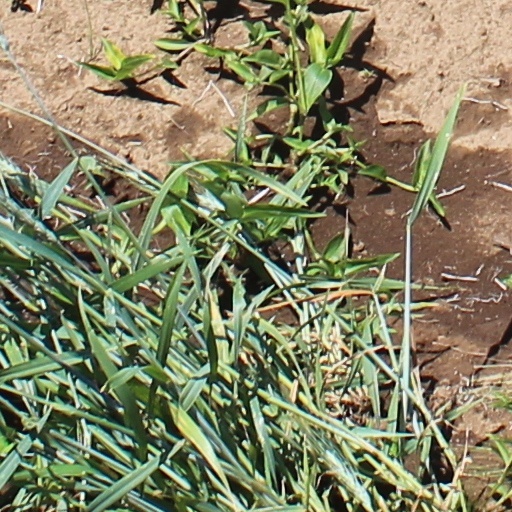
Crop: wheat